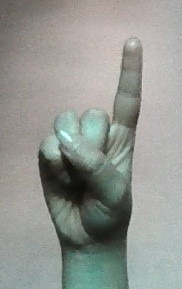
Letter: bb